Sligo

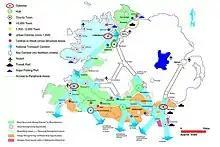
Sligo Hub & Gateway access

Sligo also has a tradition of theatre, both professional and amateur. Sligo has had a theatre at least as far back as 1750, according to Wood-Martins’ "History of Sligo", and often "her Majesty's servants from the Theatre Royal, Crow Street …. visited Sligo, even during the Dublin season, showing that in those days the townsfolk appreciated the Drama, for in some instances the company remained during several months".